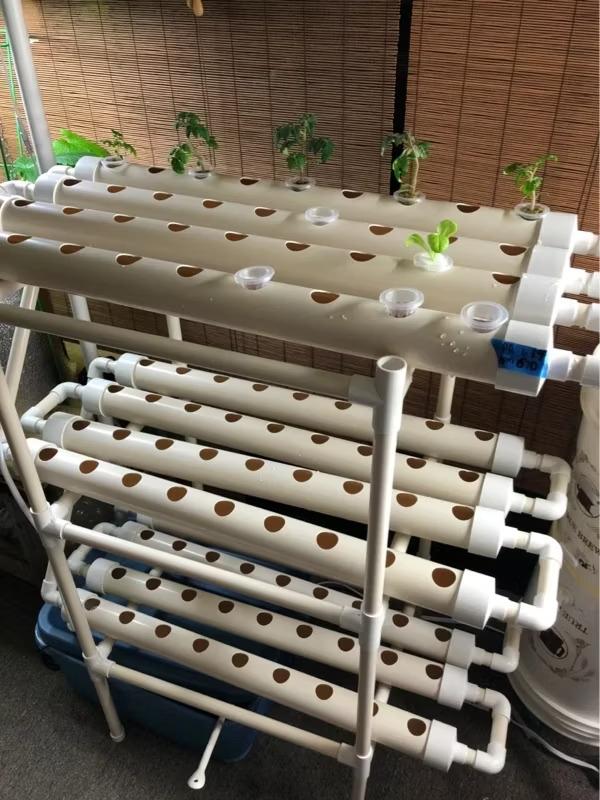
Mabomba maalumu, yatumikayo katika kilimo cha haidroponi, yanayofanya kazi ya kusafirisha maji yenye rutuba na madini stahiki ili kukuza mimea. Mabomba hayo yakiwa yamewekwa kwa mpangilio mzuri, tayari kupandwa mbegu zitakazotumika kwa ajili ya kilimo.